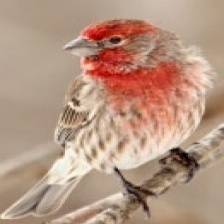
Species: HOUSE FINCH
Scientific name: HAEMORHOUS MEXICANUS
ImageNet parent category: house_finch